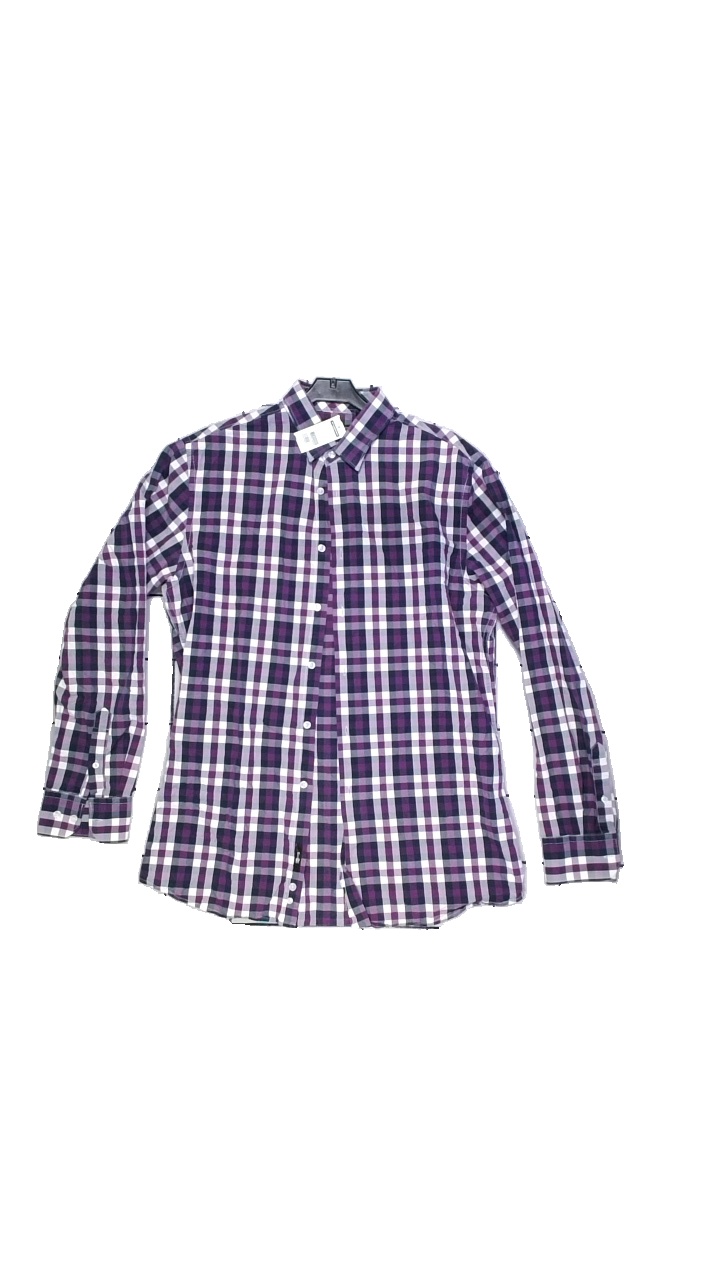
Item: Shirt (Men)
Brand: Madison Avenue
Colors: Grey, Purple, Multicolor
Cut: Regular
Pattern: Geometric print
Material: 100% cotton
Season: All
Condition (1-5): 4
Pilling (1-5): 4
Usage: Reuse
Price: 50-100